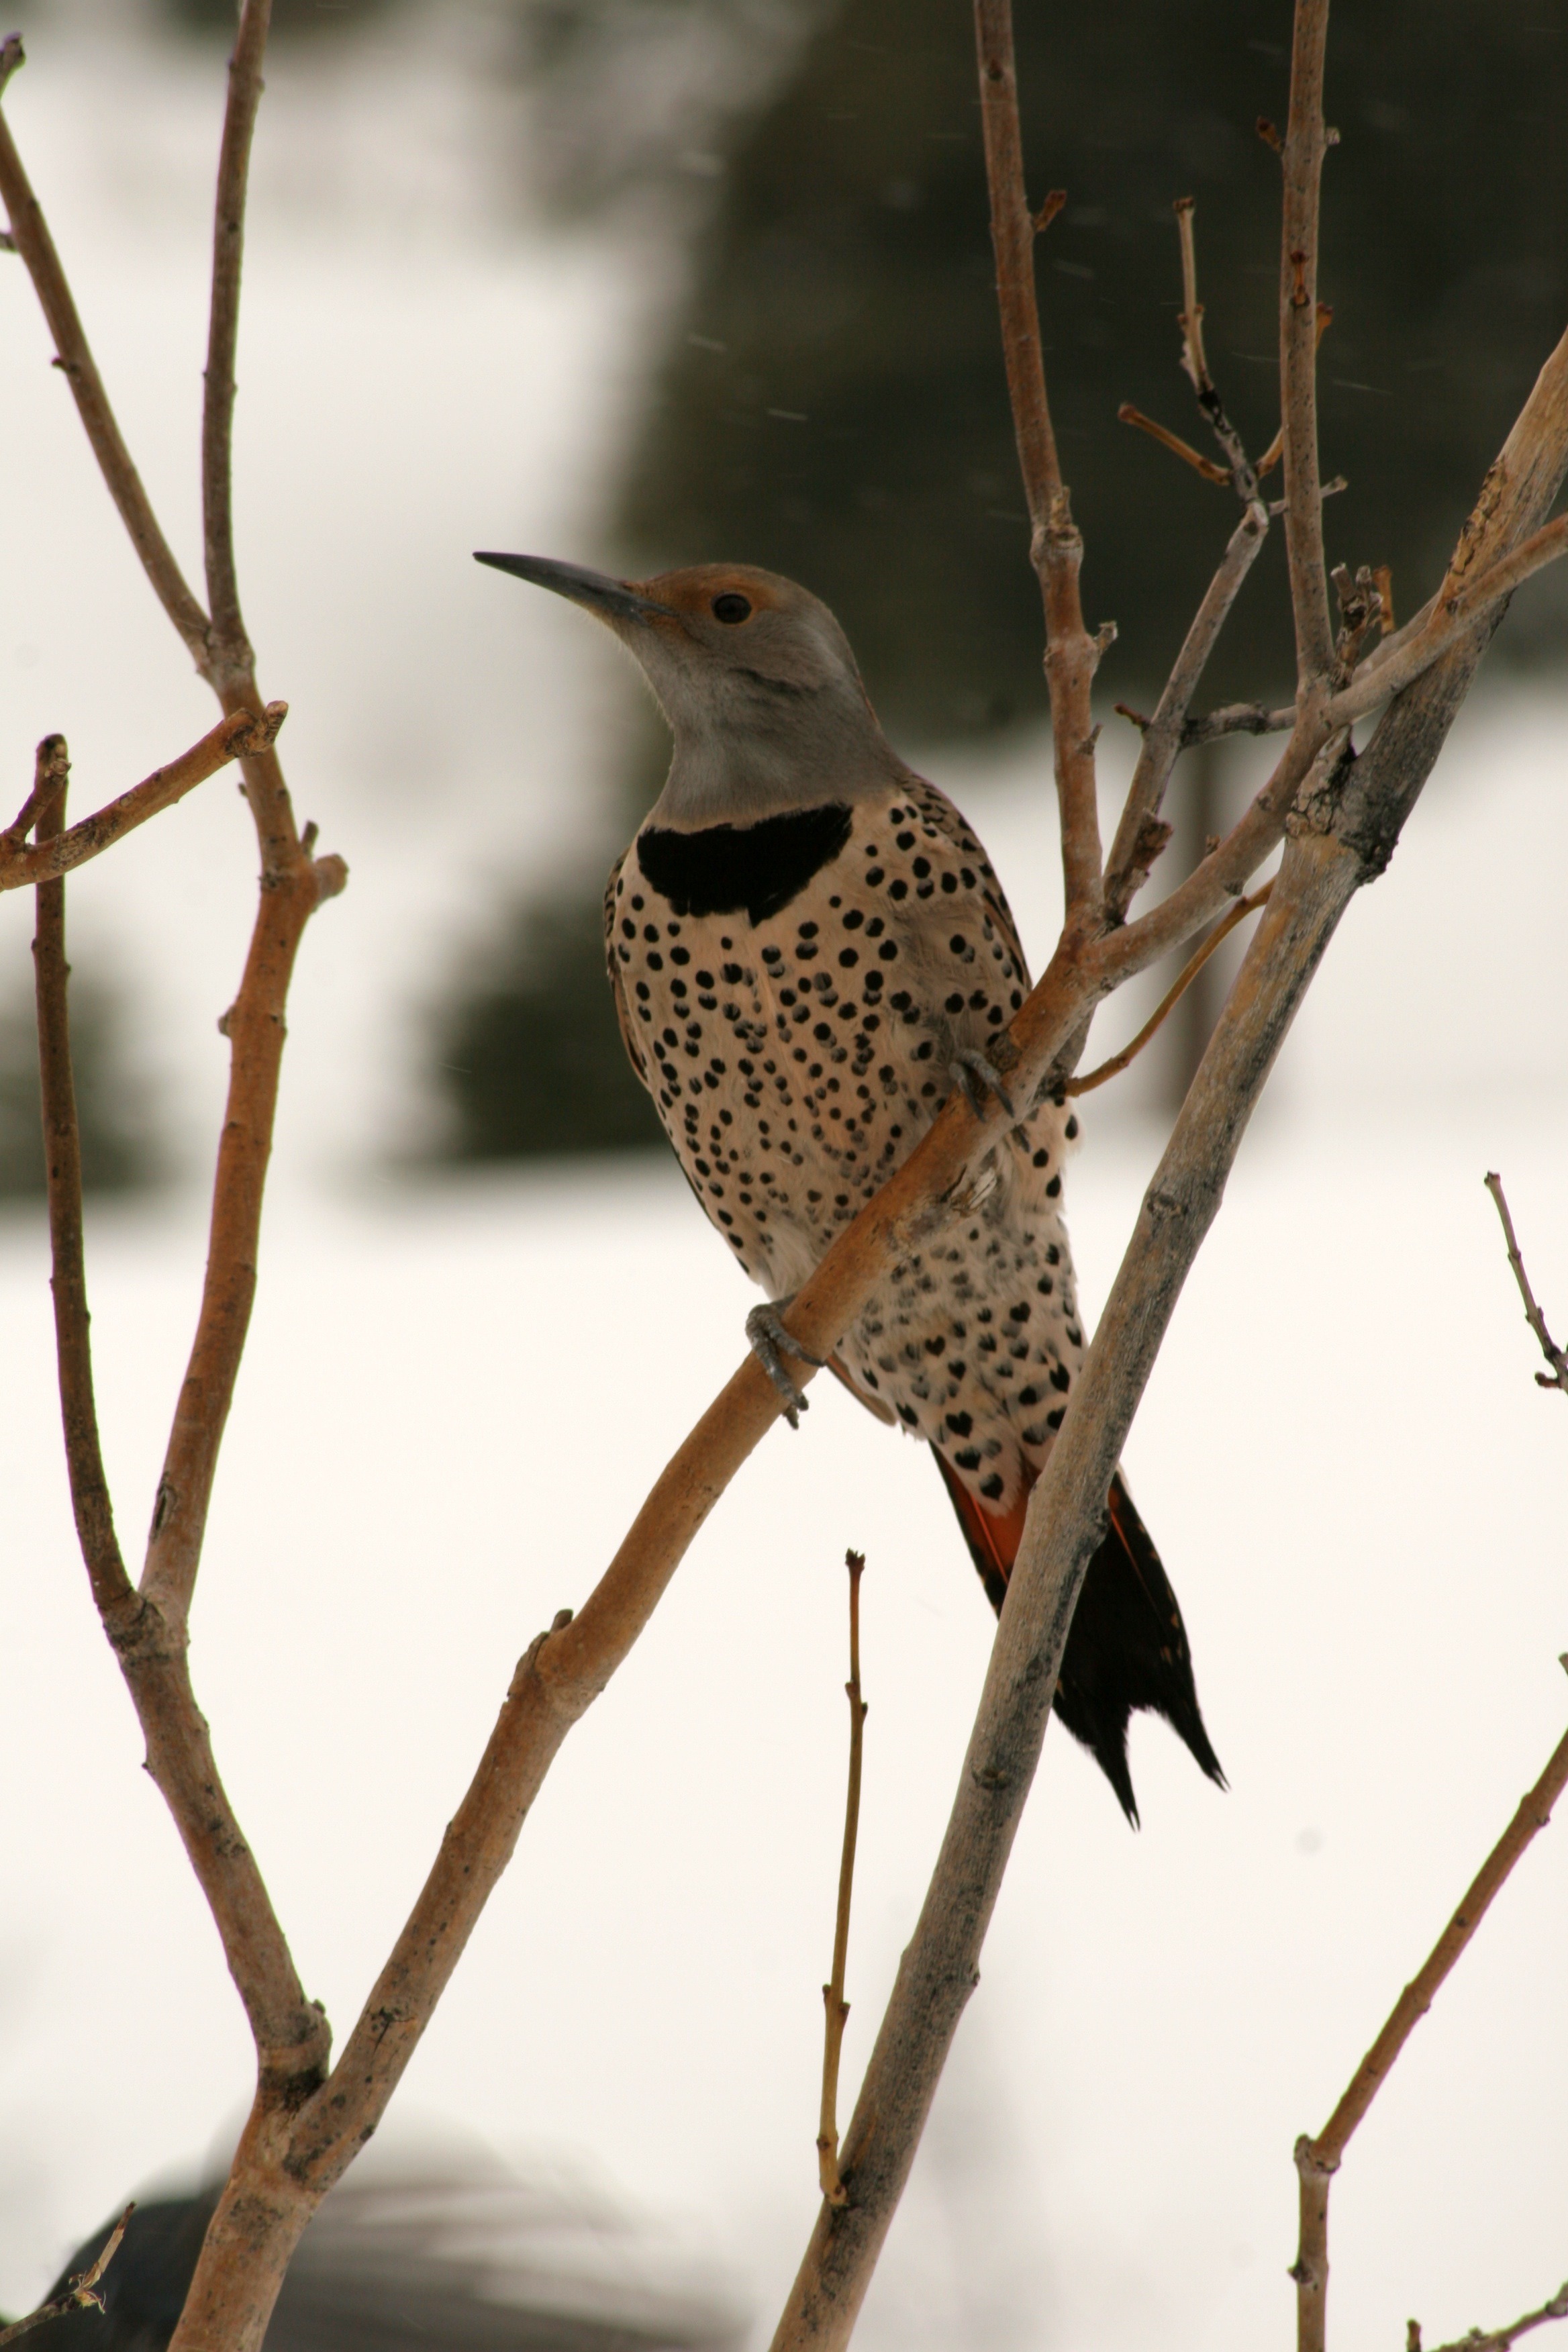
tree, branch, bird, wing, wildlife, beak, feather, avian, fauna, twig, peck, ornithology, feathers, birdwatching, resting, woodpecker, perched, sapsucker, piciformes, northern flicker, cuculiformes